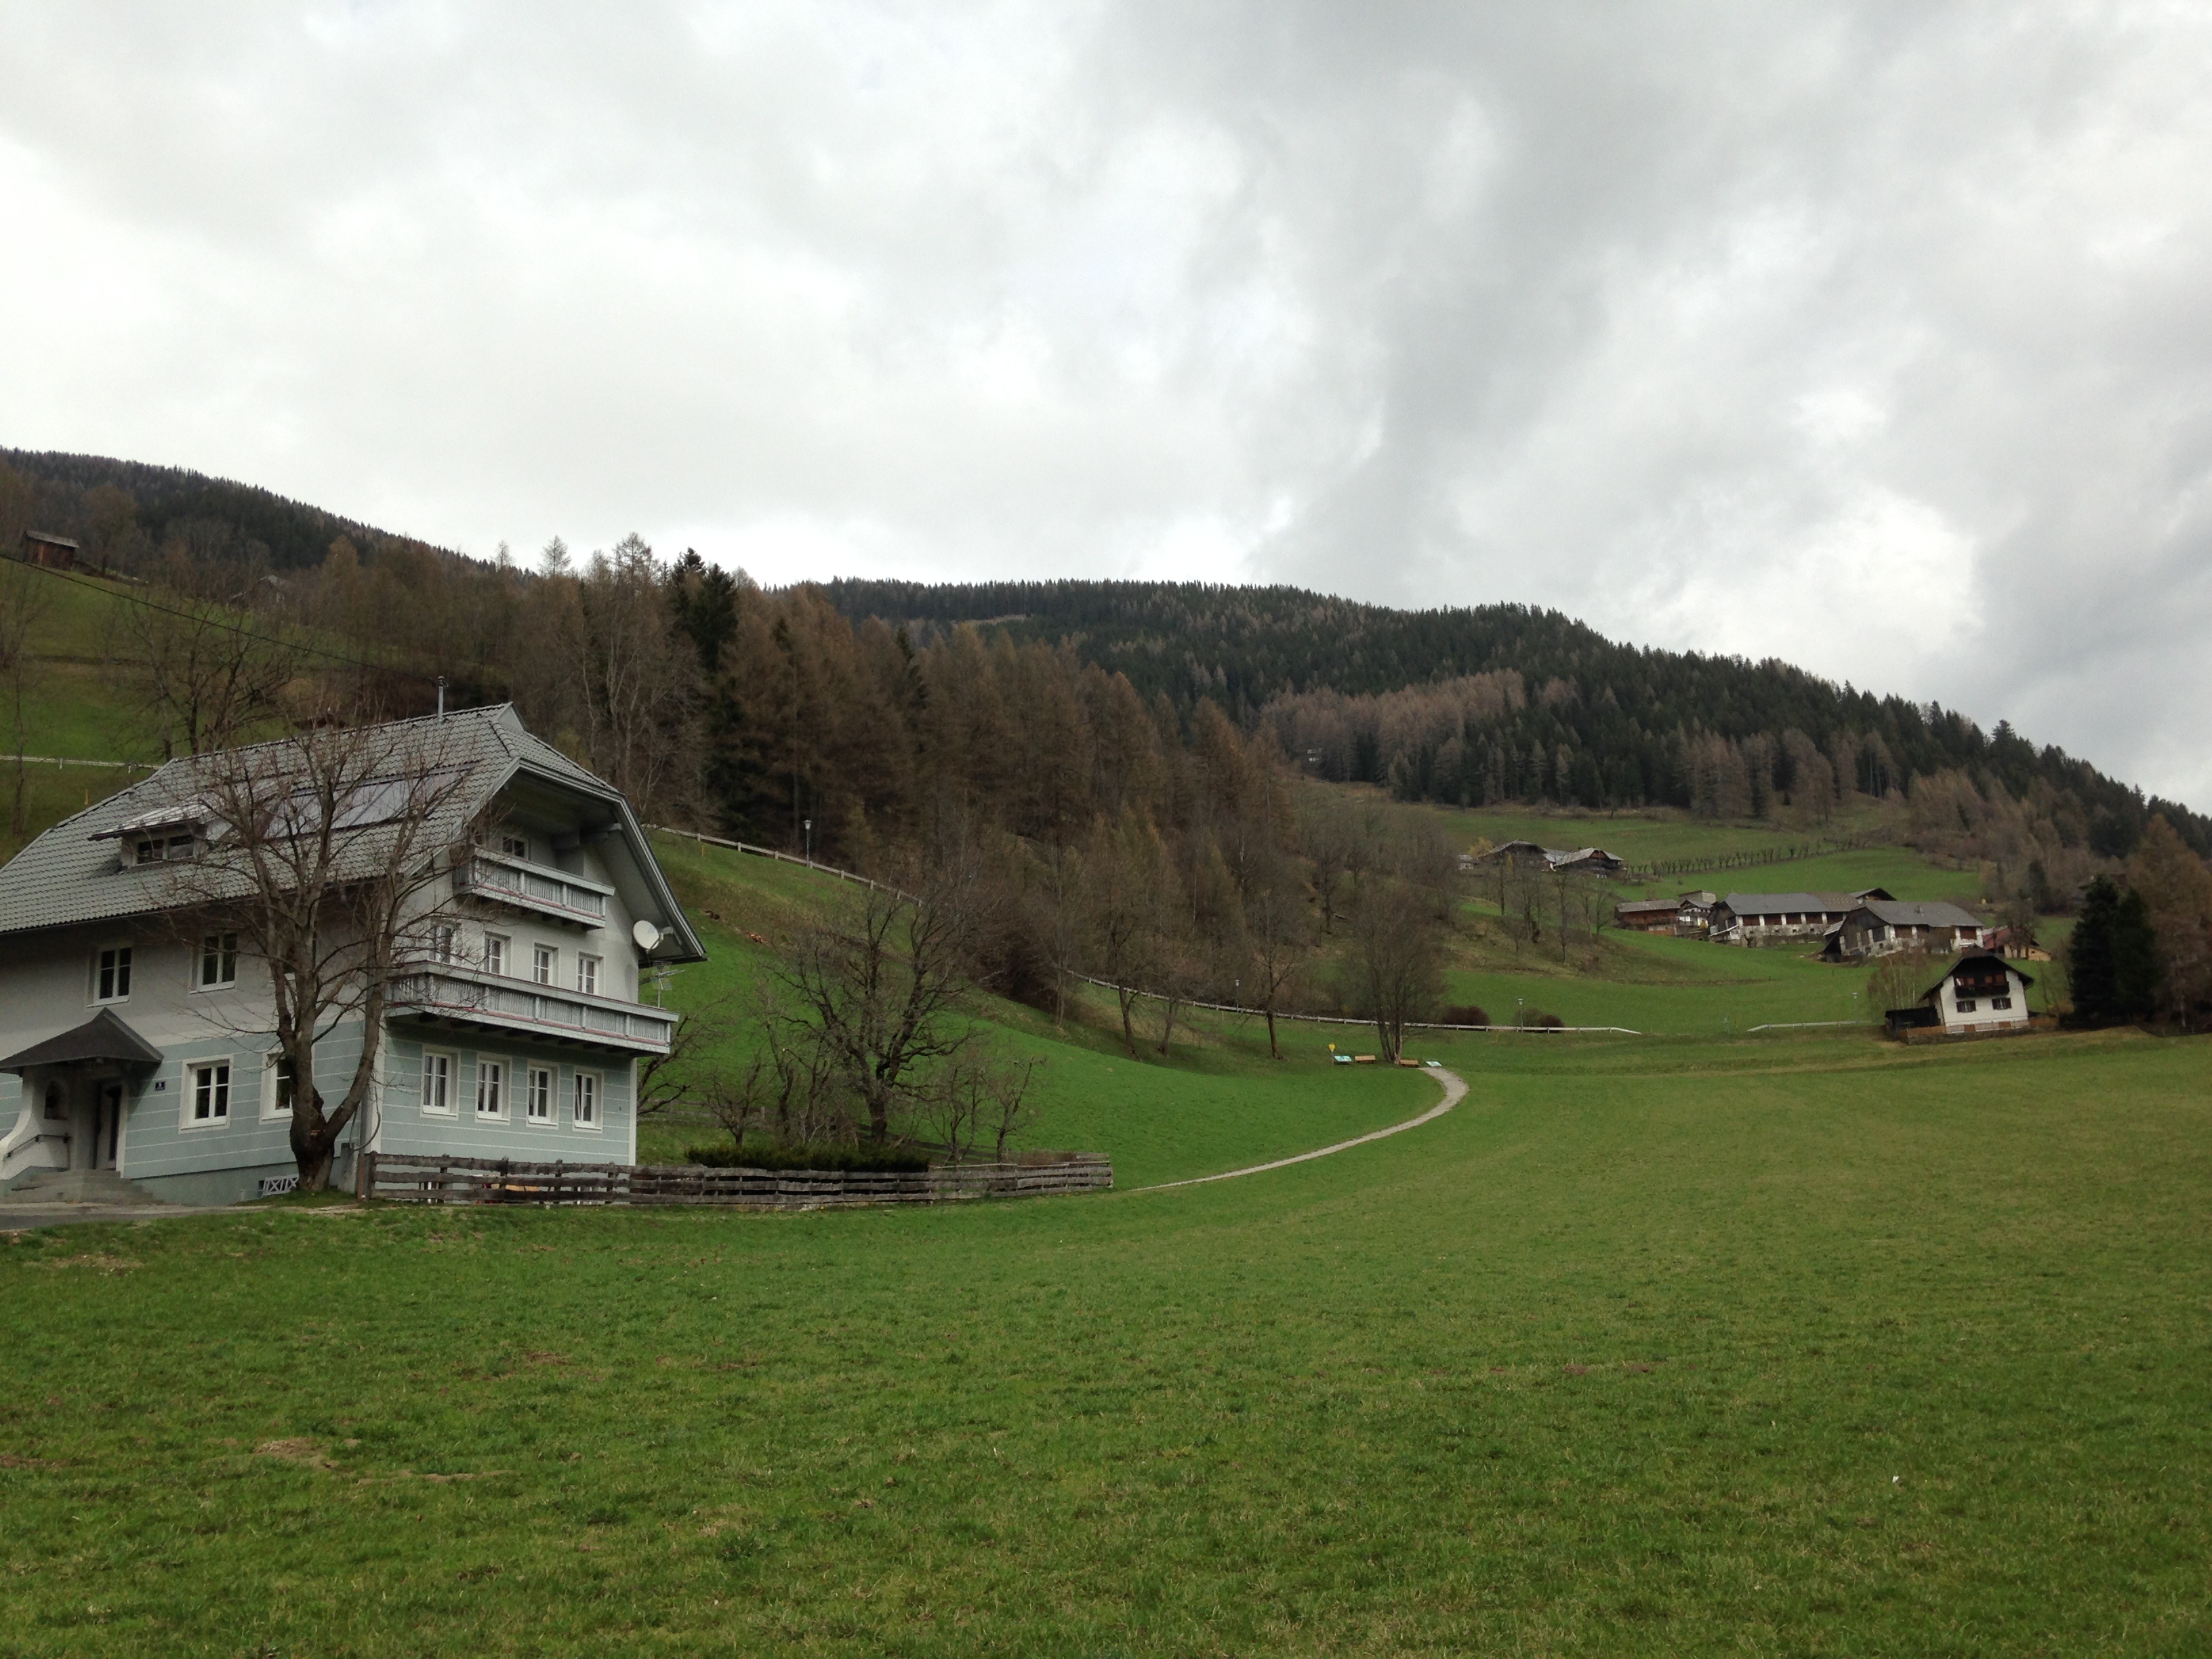
landscape, forest, grass, mountain, structure, track, field, farm, meadow, hill, valley, mountain range, village, highland, mountain landscape, austria, mountains, alps, plateau, rural area, aerial photography, alpine road, mountain hotel, geographical feature, mountainous landforms, sport venue, cottage mountains